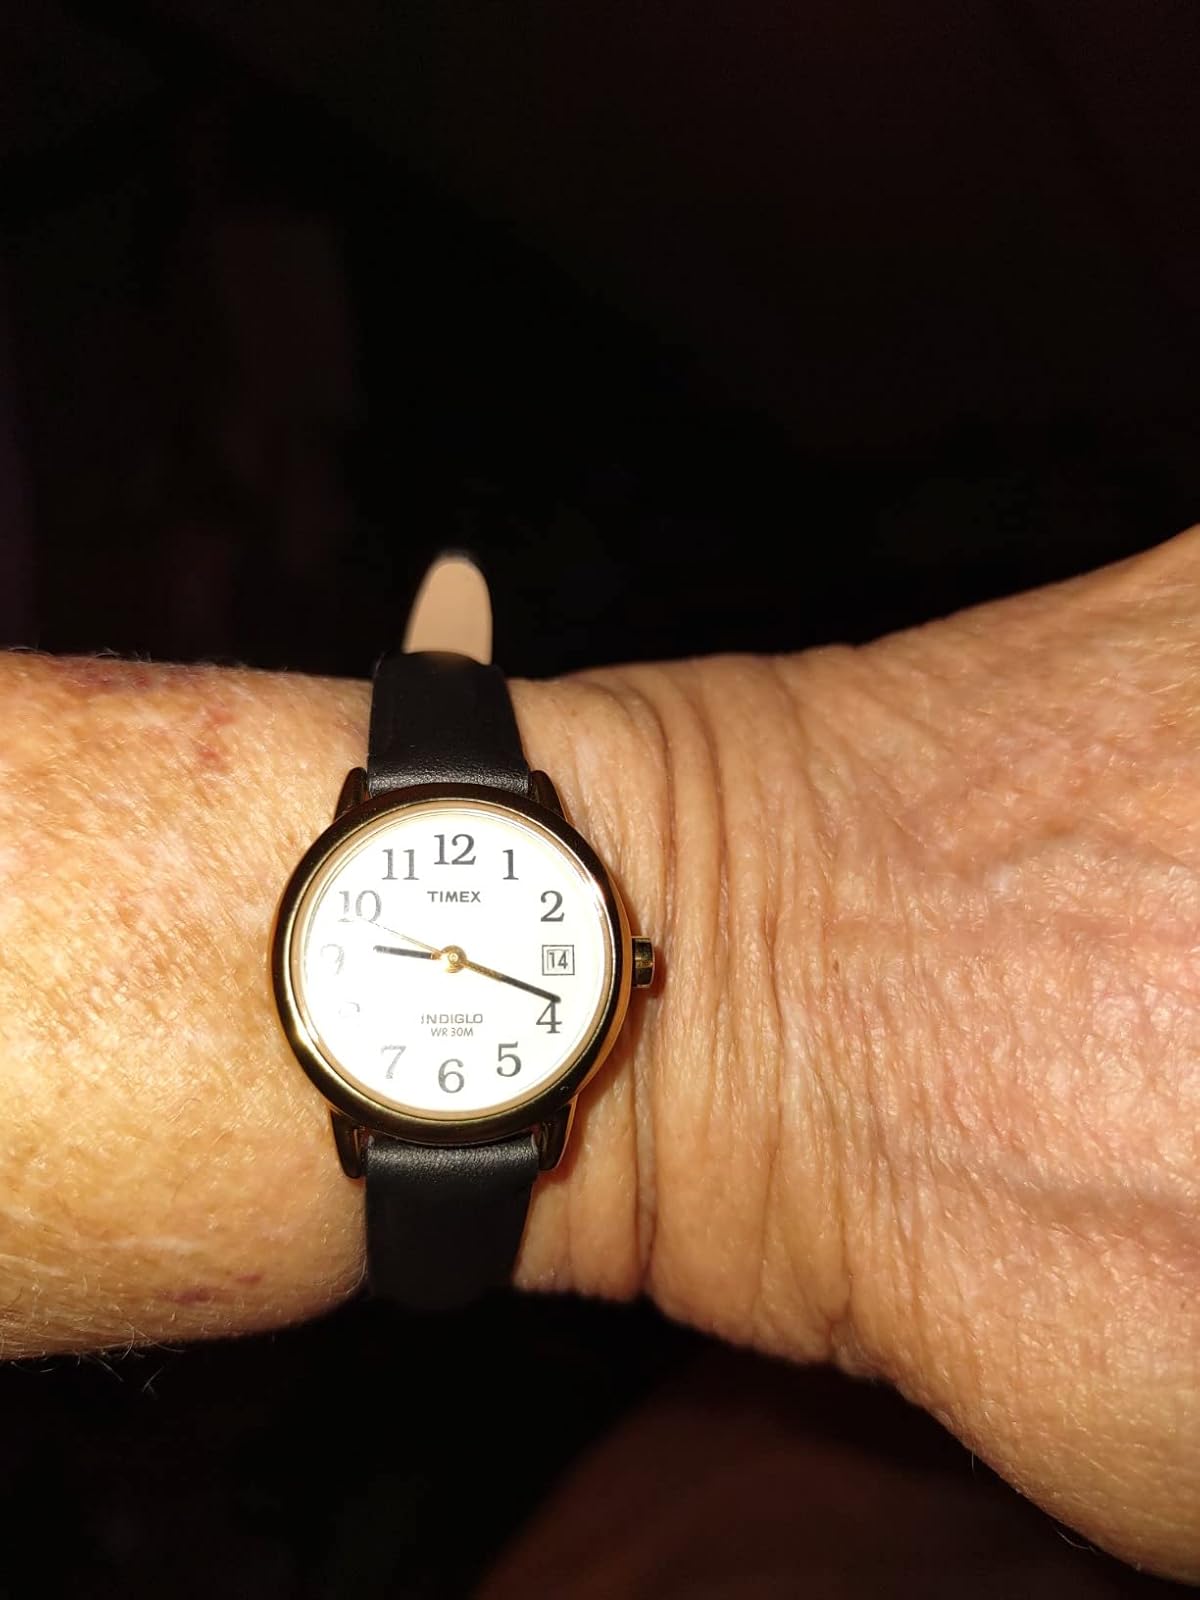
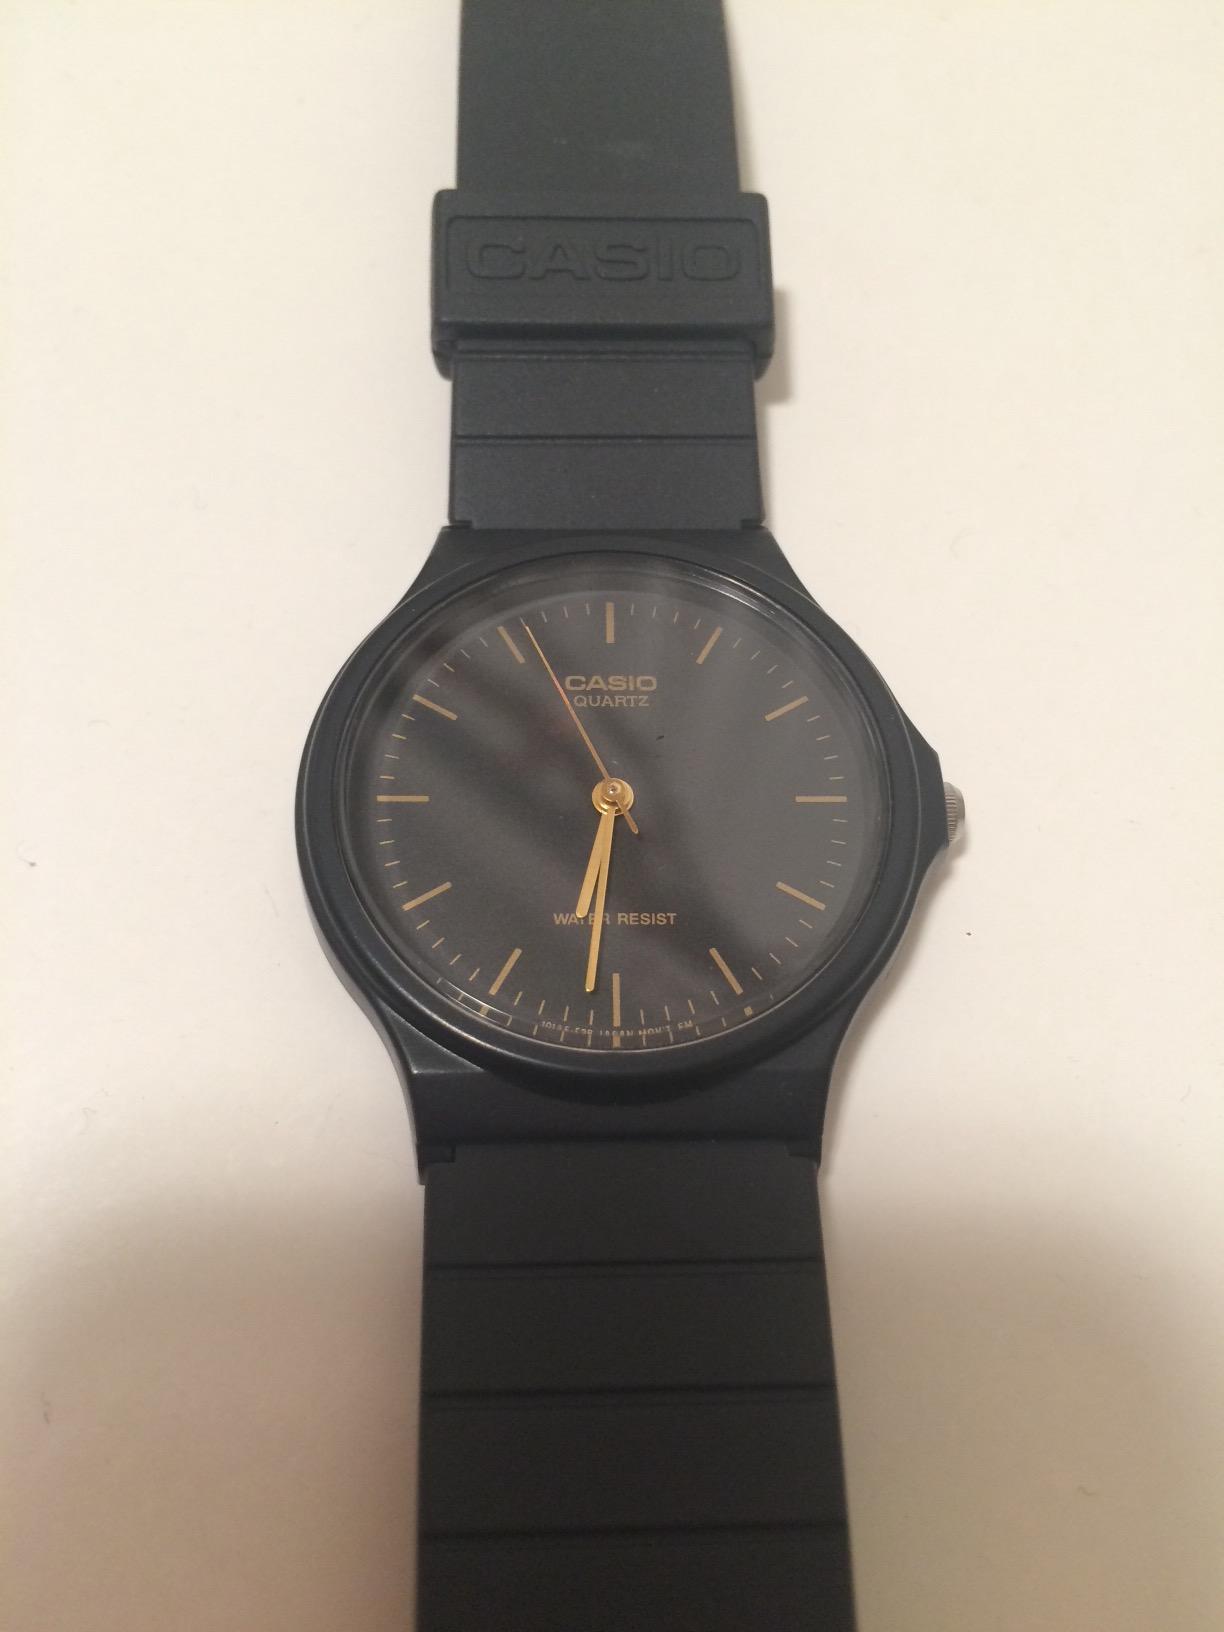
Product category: accessories_watch
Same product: no